Treaty of San Germano

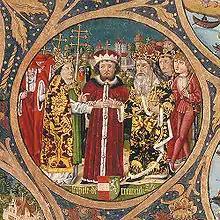
Leopold VI reconciling Gregory IX and Frederick II, from the "Babenberger Stammbaum", a monumental painting from 1489–1492 in Klosterneuburg Monastery

The Treaty of San Germano was signed on 23 July 1230 at San Germano, present-day Cassino, ending the War of the Keys that had begun in 1228. The parties were Pope Gregory IX and Frederick II, king of Sicily and Holy Roman emperor. On 28 August at Ceprano, the peace was finalized with the readmission of the excommunicated Frederick into the church.